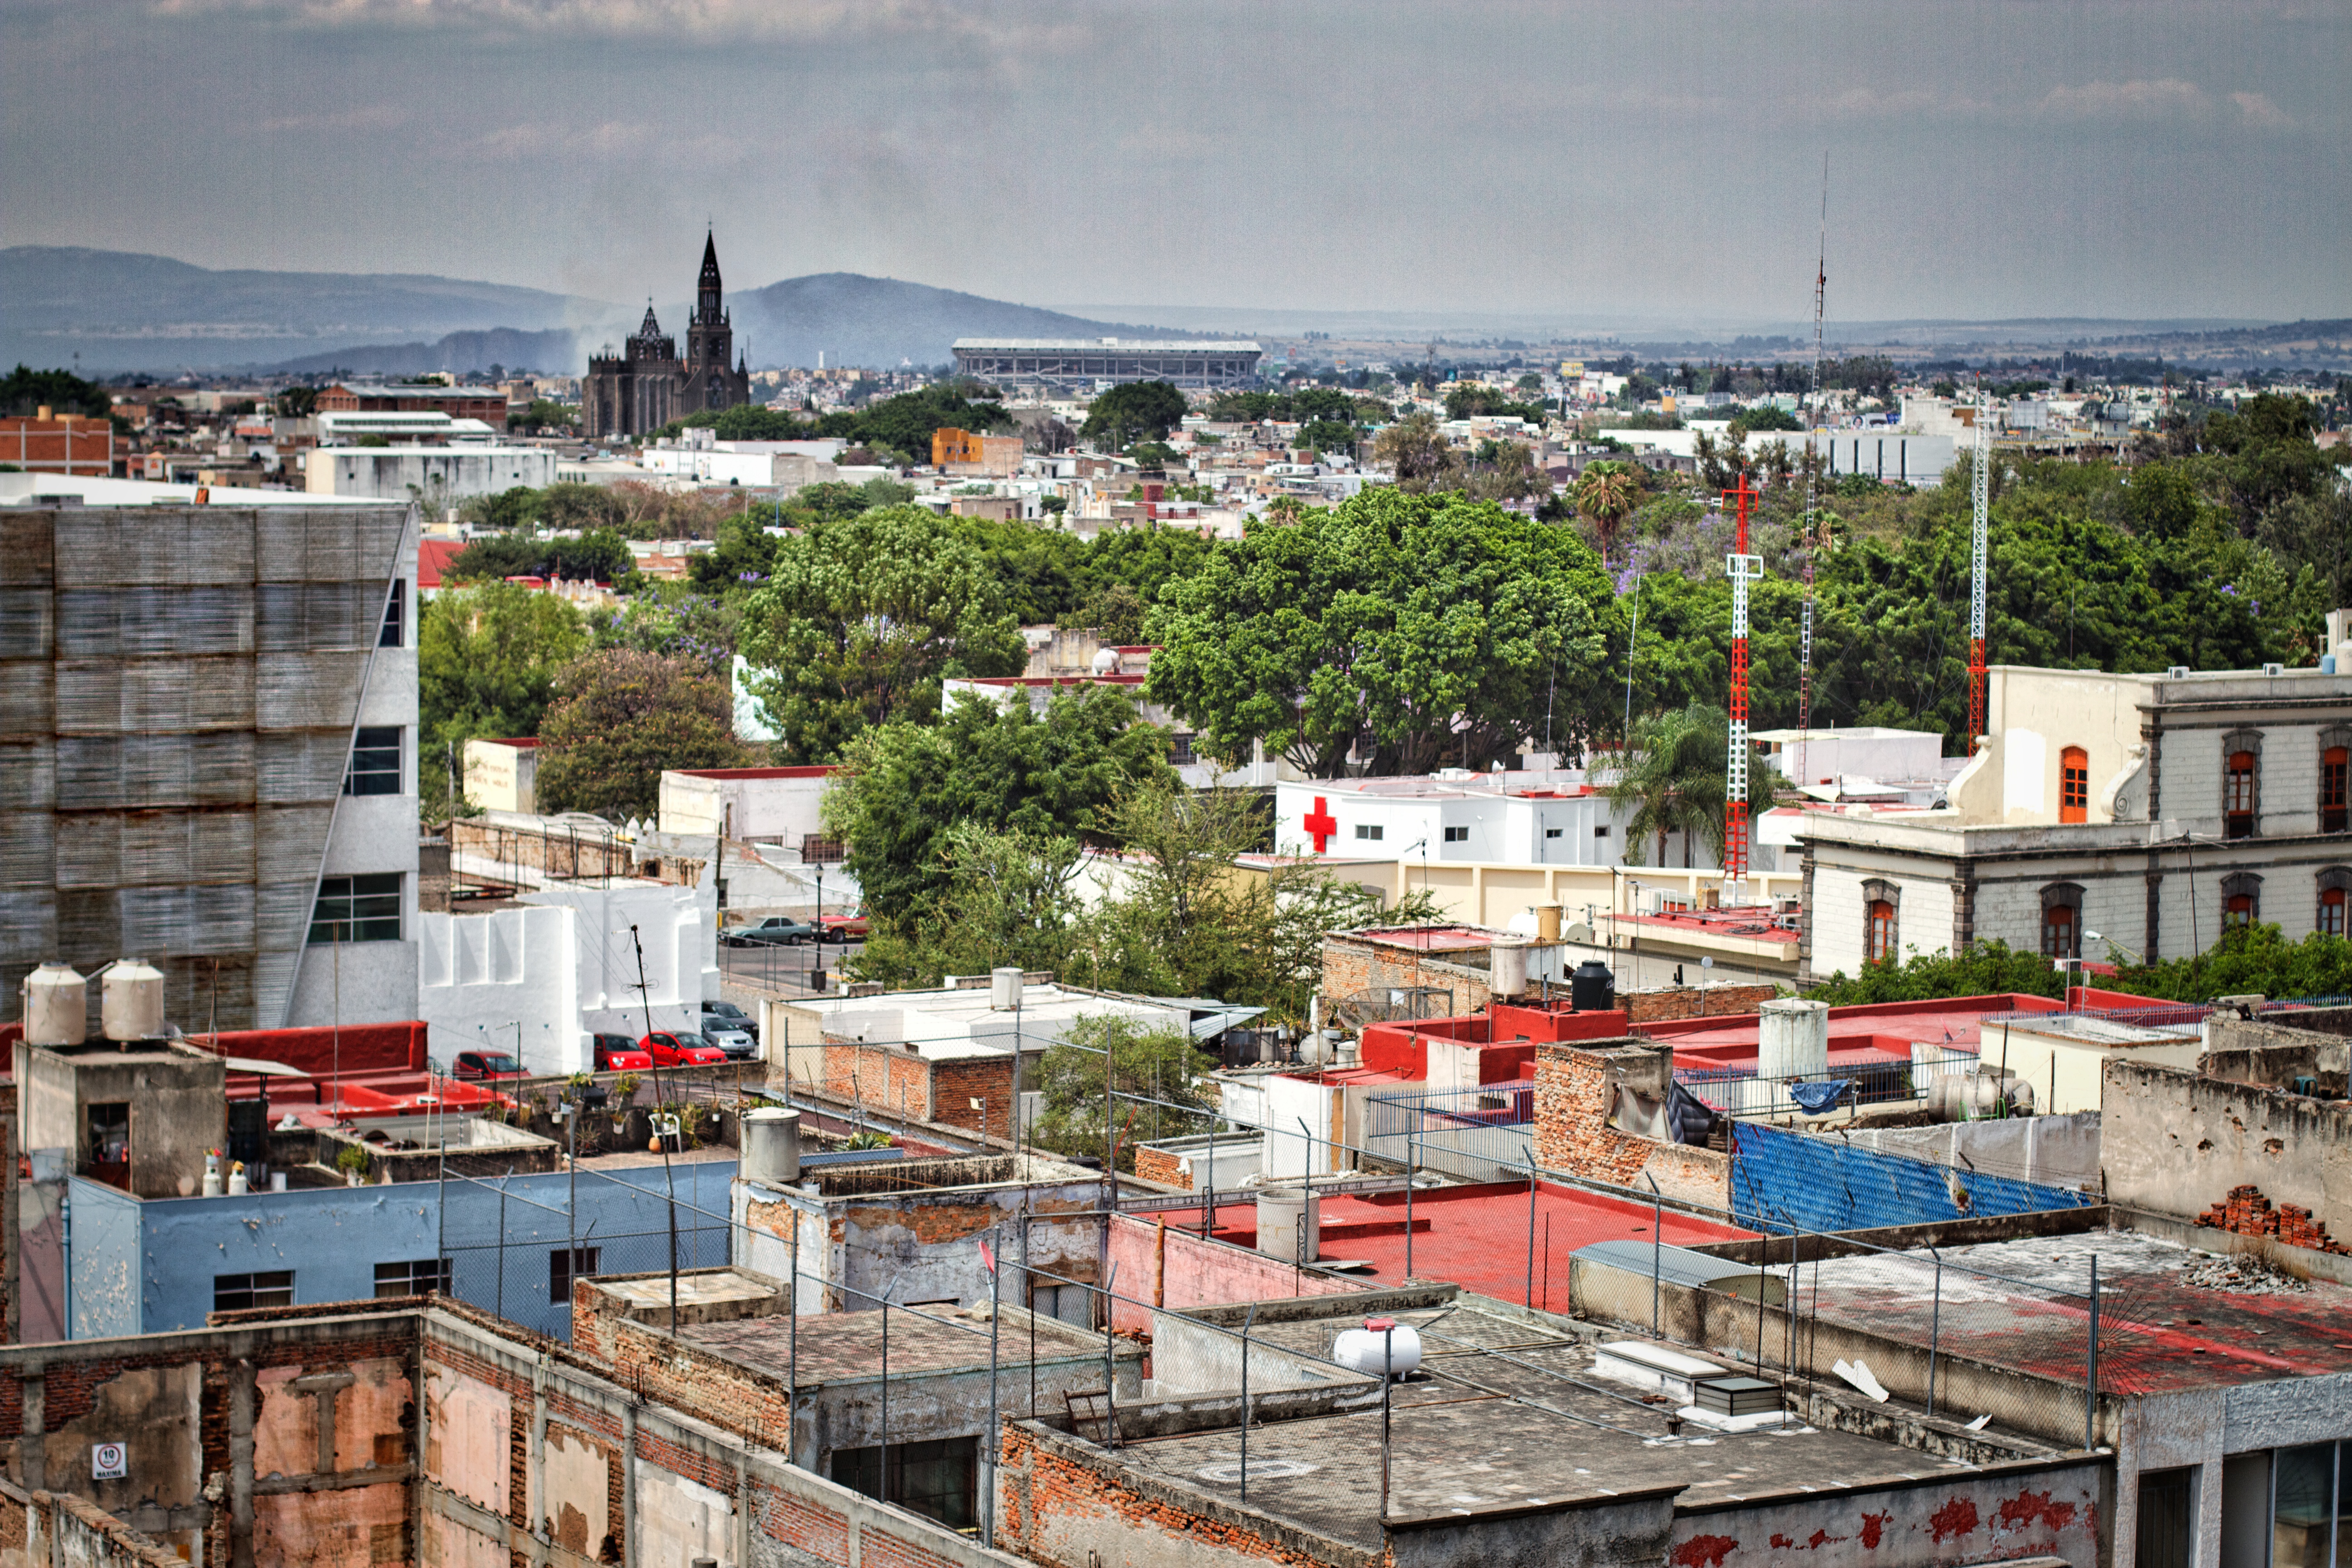
sea, coast, skyline, town, city, cityscape, harbor, port, slum, neighbourhood, aerial photography, urban area, residential area, geographical feature, human settlement